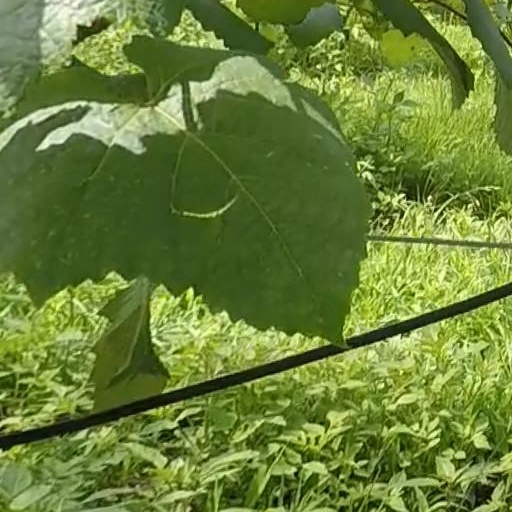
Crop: grape